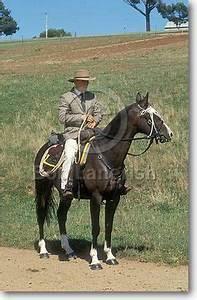
horse